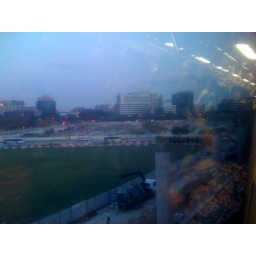
it's the middle one. some very impressive office buildings in tha area